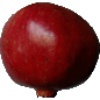
Label: pomegranate